Darker than Black: Gemini of the Meteor

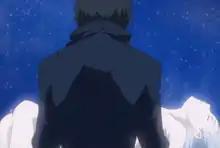
Hei and Yin's lack of closure was criticized by the media for leaving the story a cliffhanger, with no explanation of whether or not Hei killed his friend.

The home-media releases, including the Blu-ray box set, were successful in Japan. In preparation for "Gemini of Meteor", Theron Martin of "Anime News Network" and "Fandom Post" suggested first watching the original video animation "Gaiden" to explore Hei and Yin's relationship and how Hei became a depressed alcoholic after losing Yin. Hei has often been regarded as a surprisingly dark character. Suo has been seen as an appealing protagonist, cheerful and bright despite her chaotic history. Although Hei mentors Suo, Martin found that she makes Hei superfluous. "The Fandom Post" also found Hei a less-appealing character than Suou, noting that Hei makes fewer appearances in the sequels. "Comic Book Bin" compared them with the leads in the 1994 film "", due to the bond they form while training. According to "Anime UK News", the narrative progressed well thanks to its action sprinkled with comedy. An "Active Anime" reviewer said that the series retained most of the prequel's appealing features, including Hei and Suo's many problems and the buildup to an apocalyptic prophecy. "DVD Talk" said that although Okamura animated major action scenes, the narrative was hard for new viewers to follow and the director's deep themes were wasted. Hei and Suo's rocky relationship upset a "Fandom Post" reviewer, as Hei attacks Suo's family; the OVAs help explore Hei's downfall during his journey with Yin, although he remains an action hero. The review praised the dark plot and its many twists involving Suo. "About.com" also enjoyed the plot twists, but found the series' short length disappointing; however, the action scenes and narrative were as appealing as "Darker than Black". According to "The Anime Encyclopedia, 3rd Revised Edition: A Century of Japanese Animation", "Gemini of the Meteor" is as consistent as its prequel and "Gaiden" and is an outstanding trilogy.